Equestrianism in Qatar

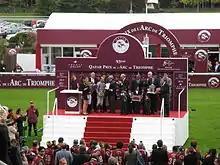
Prize-giving ceremony of the Qatar Prix de l'Arc de Triomphe 2014

The ruling family of Qatar makes substantial investments in horse racing, with the ambition of establishing the world's most successful horse racing organization. The sport is overseen by the Qatar Racing and Equestrian Club (QREC), located in the south of Doha. Qatar's investments include the purchase of stud farms in Europe for Thoroughbred breeding, as well as sponsorships of major races that include naming rights. In 2008, the Prix de l'Arc de Triomphe became the Qatar Prix de l'Arc de Triomphe, doubling its prize money and making it the highest-endowed flat race in Europe. The Champion Stakes, Britain's highest-paid race, is funded by Qatar Investment & Projects Development Holding Company (QIPCO), a Qatari investment group. The Goodwood Festival in England became the Qatar Goodwood Festival in 2015.